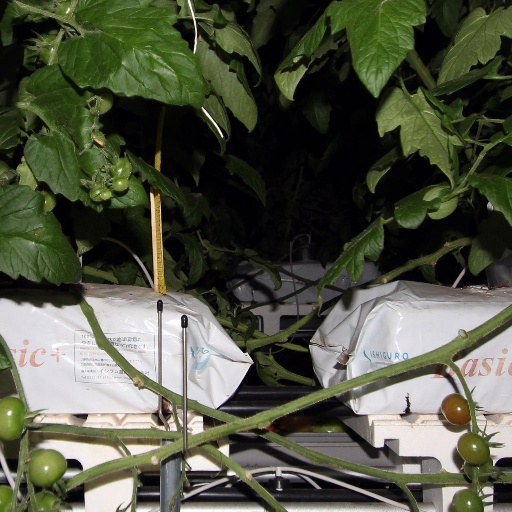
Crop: tomato